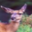
Label: deer